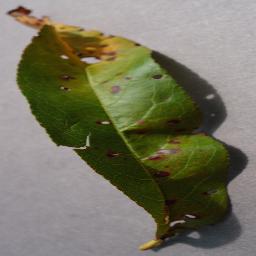
Label: Peach___Bacterial_spot